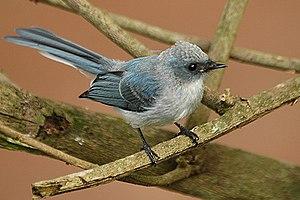
Les Stenostiridae sont une famille de passereaux constituée de quatre genres et de neuf espèces.